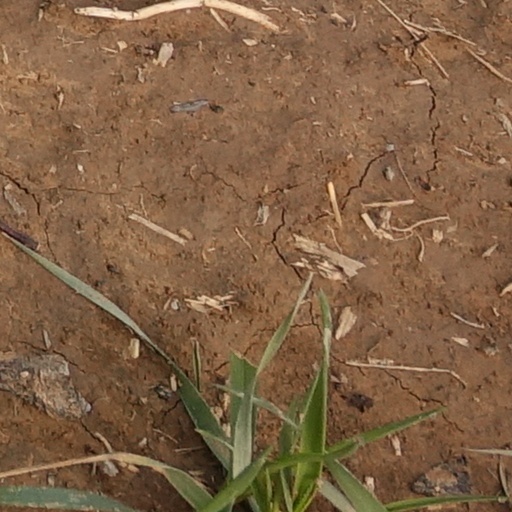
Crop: wheat